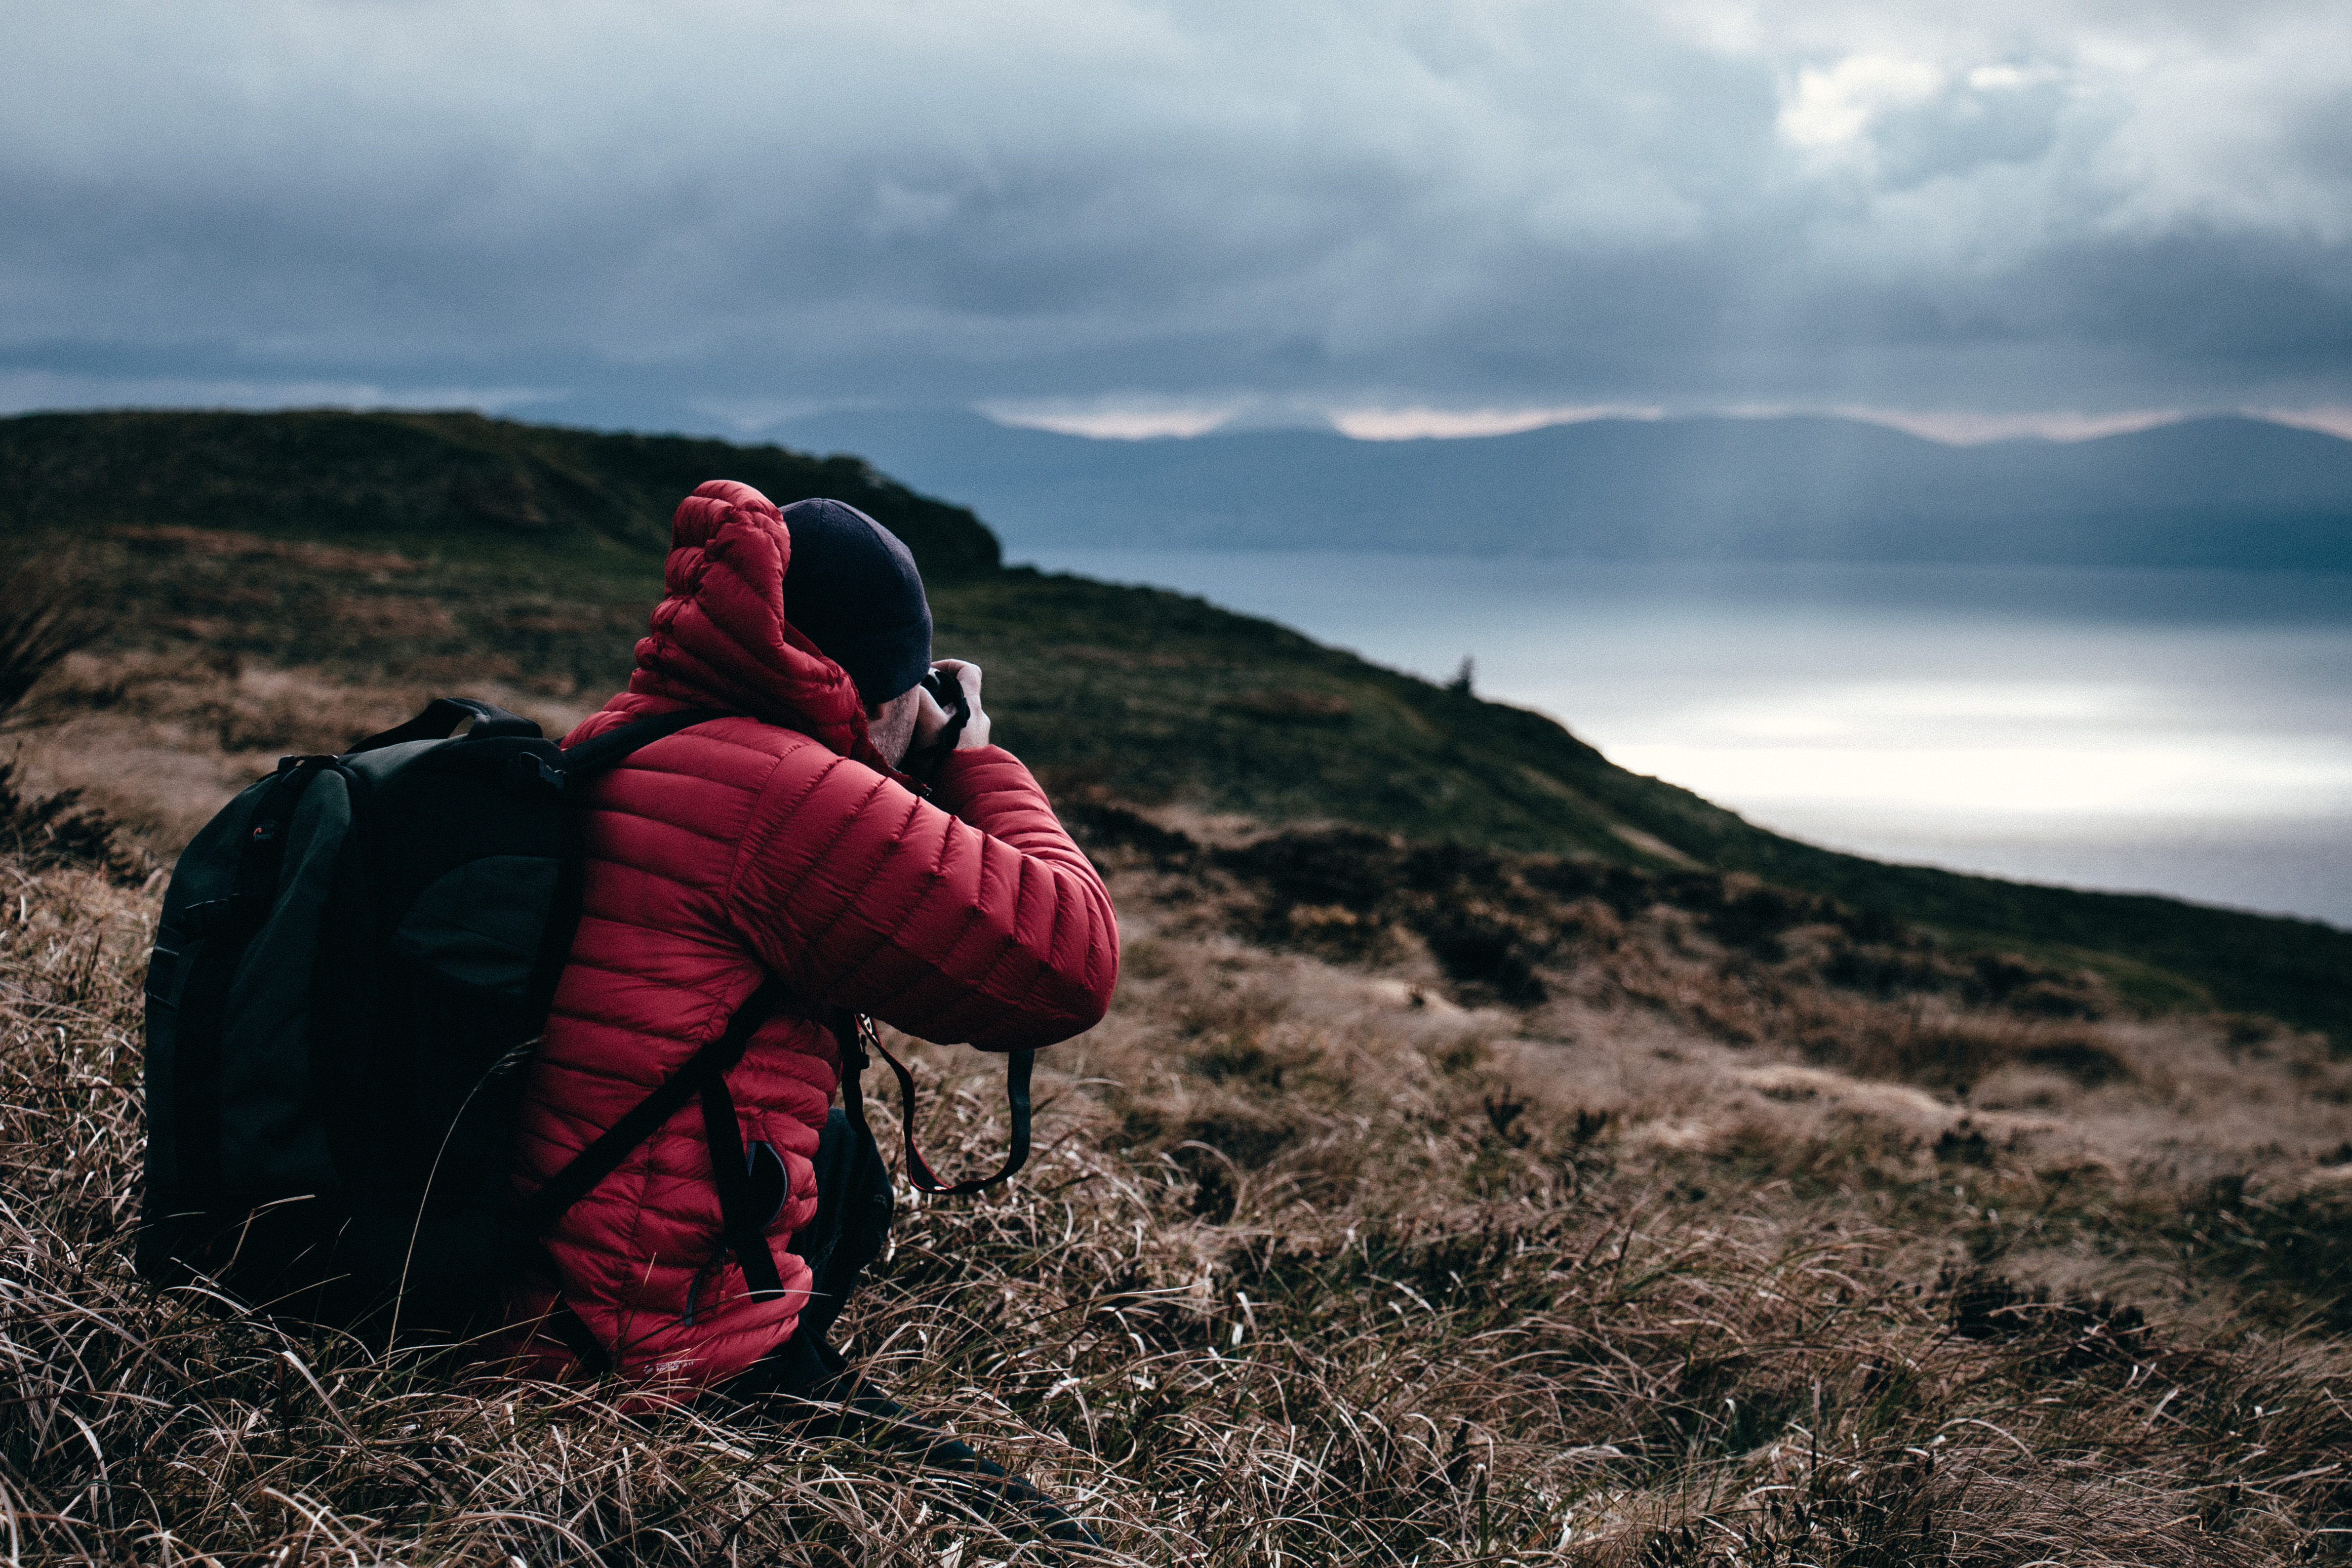
man, landscape, sea, coast, nature, grass, rock, ocean, horizon, wilderness, walking, person, mountain, sunset, hiking, field, camera, photographer, hill, adventure, backpack, travel, hike, leisure, hoodie, ridge, summit, taking photo, mountaineering, outdoors, sports, adult, mountainous landforms